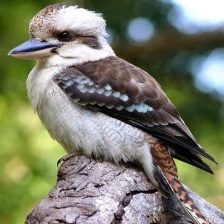
Species: KOOKABURRA
Scientific name: DACELO